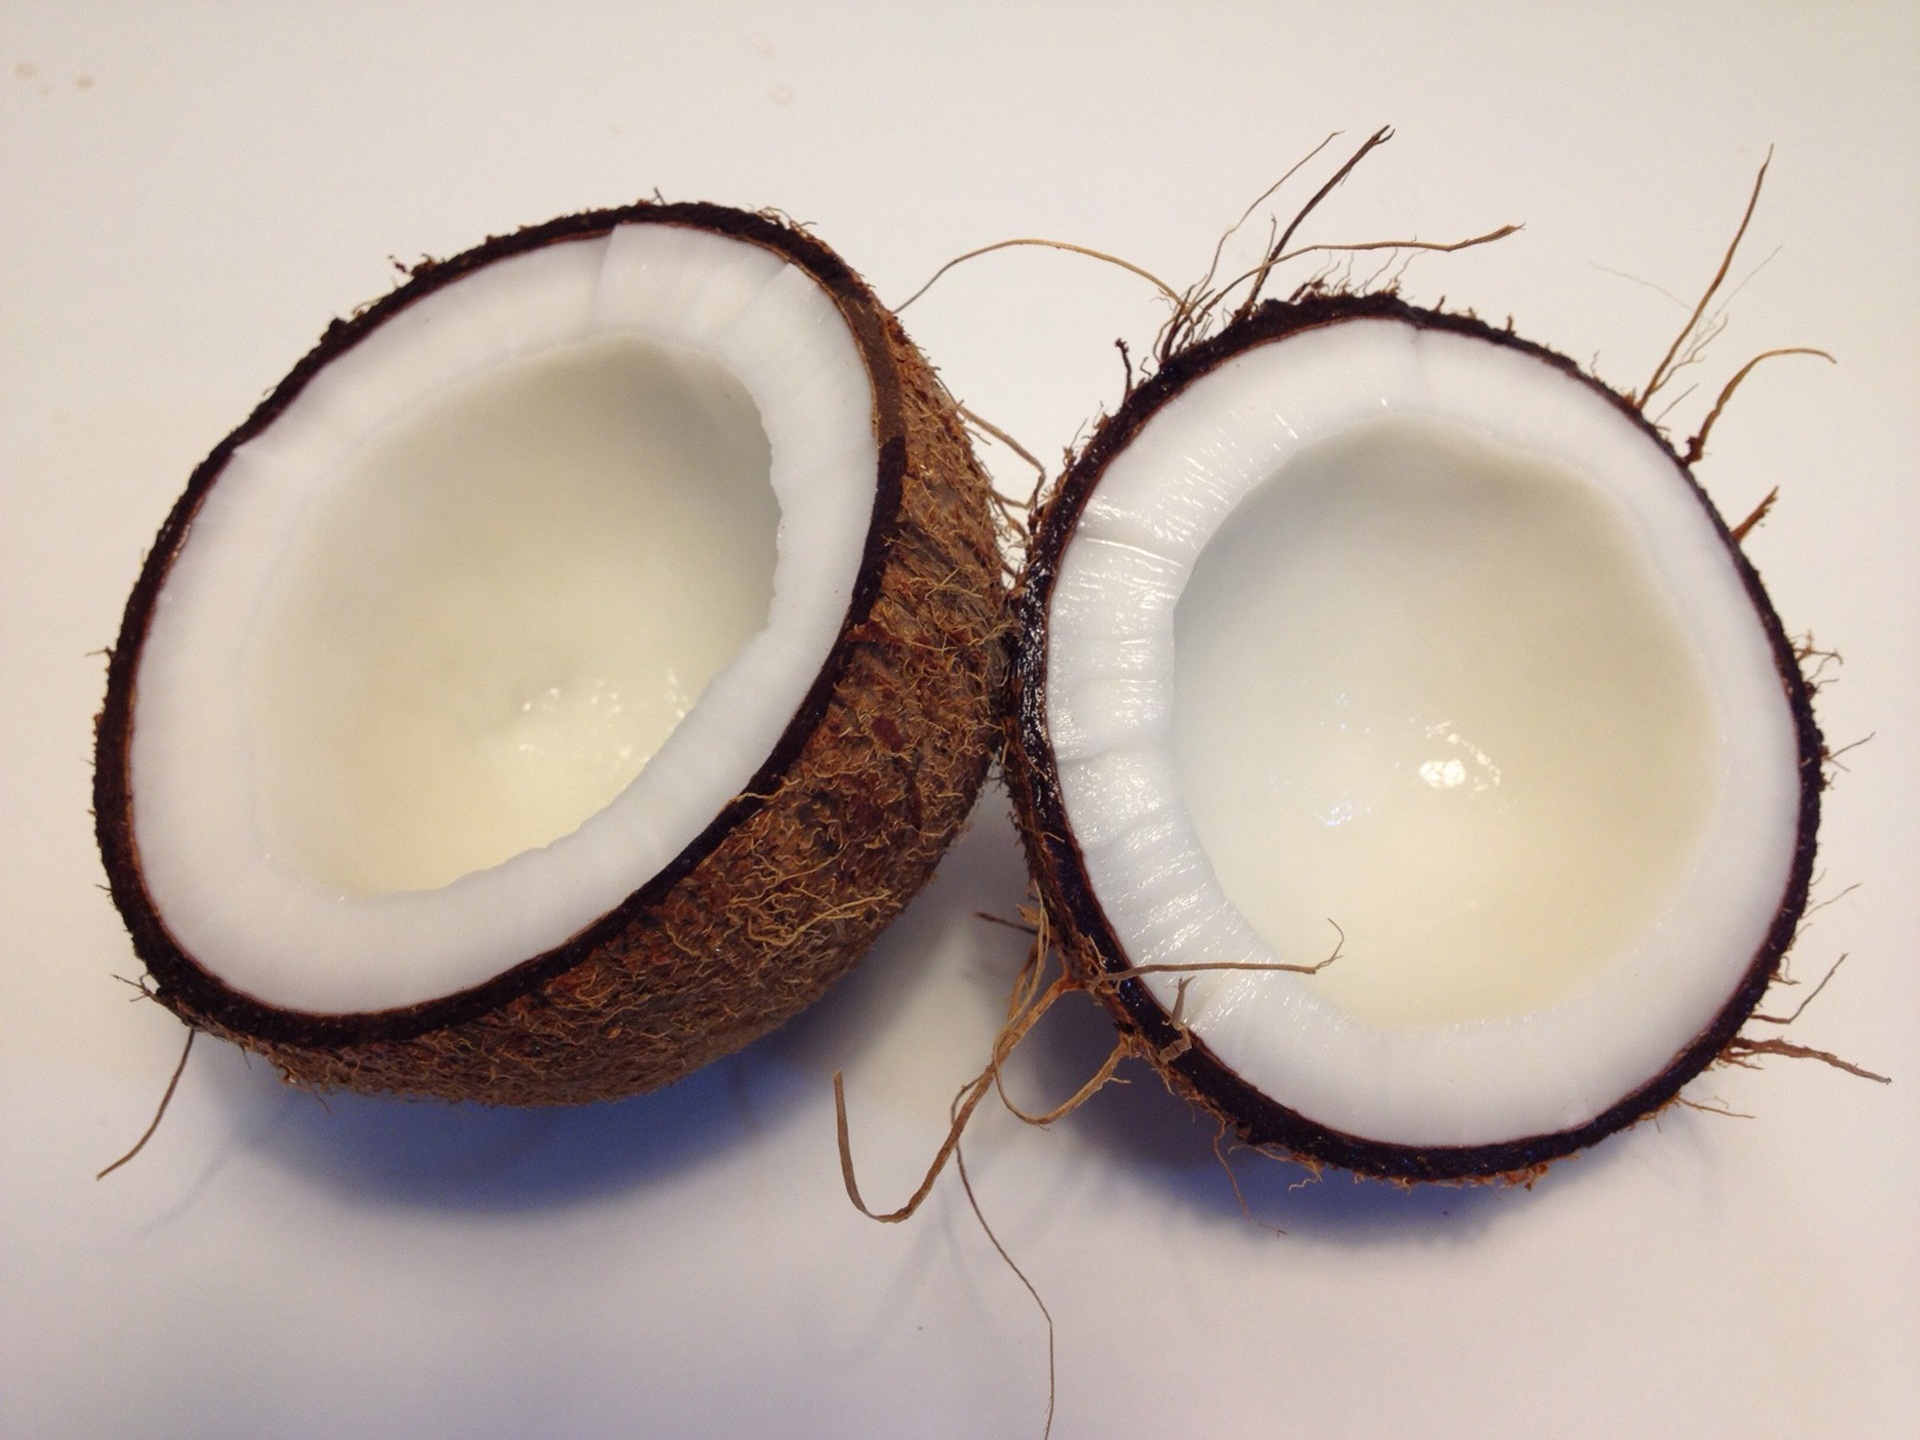
white, food, produce, lighting, egg, close up, coconut, gastronomy, macro photography